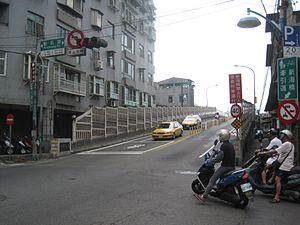
Hsinchuang est un district de la ville de Nouveau Taipei, à Taïwan.